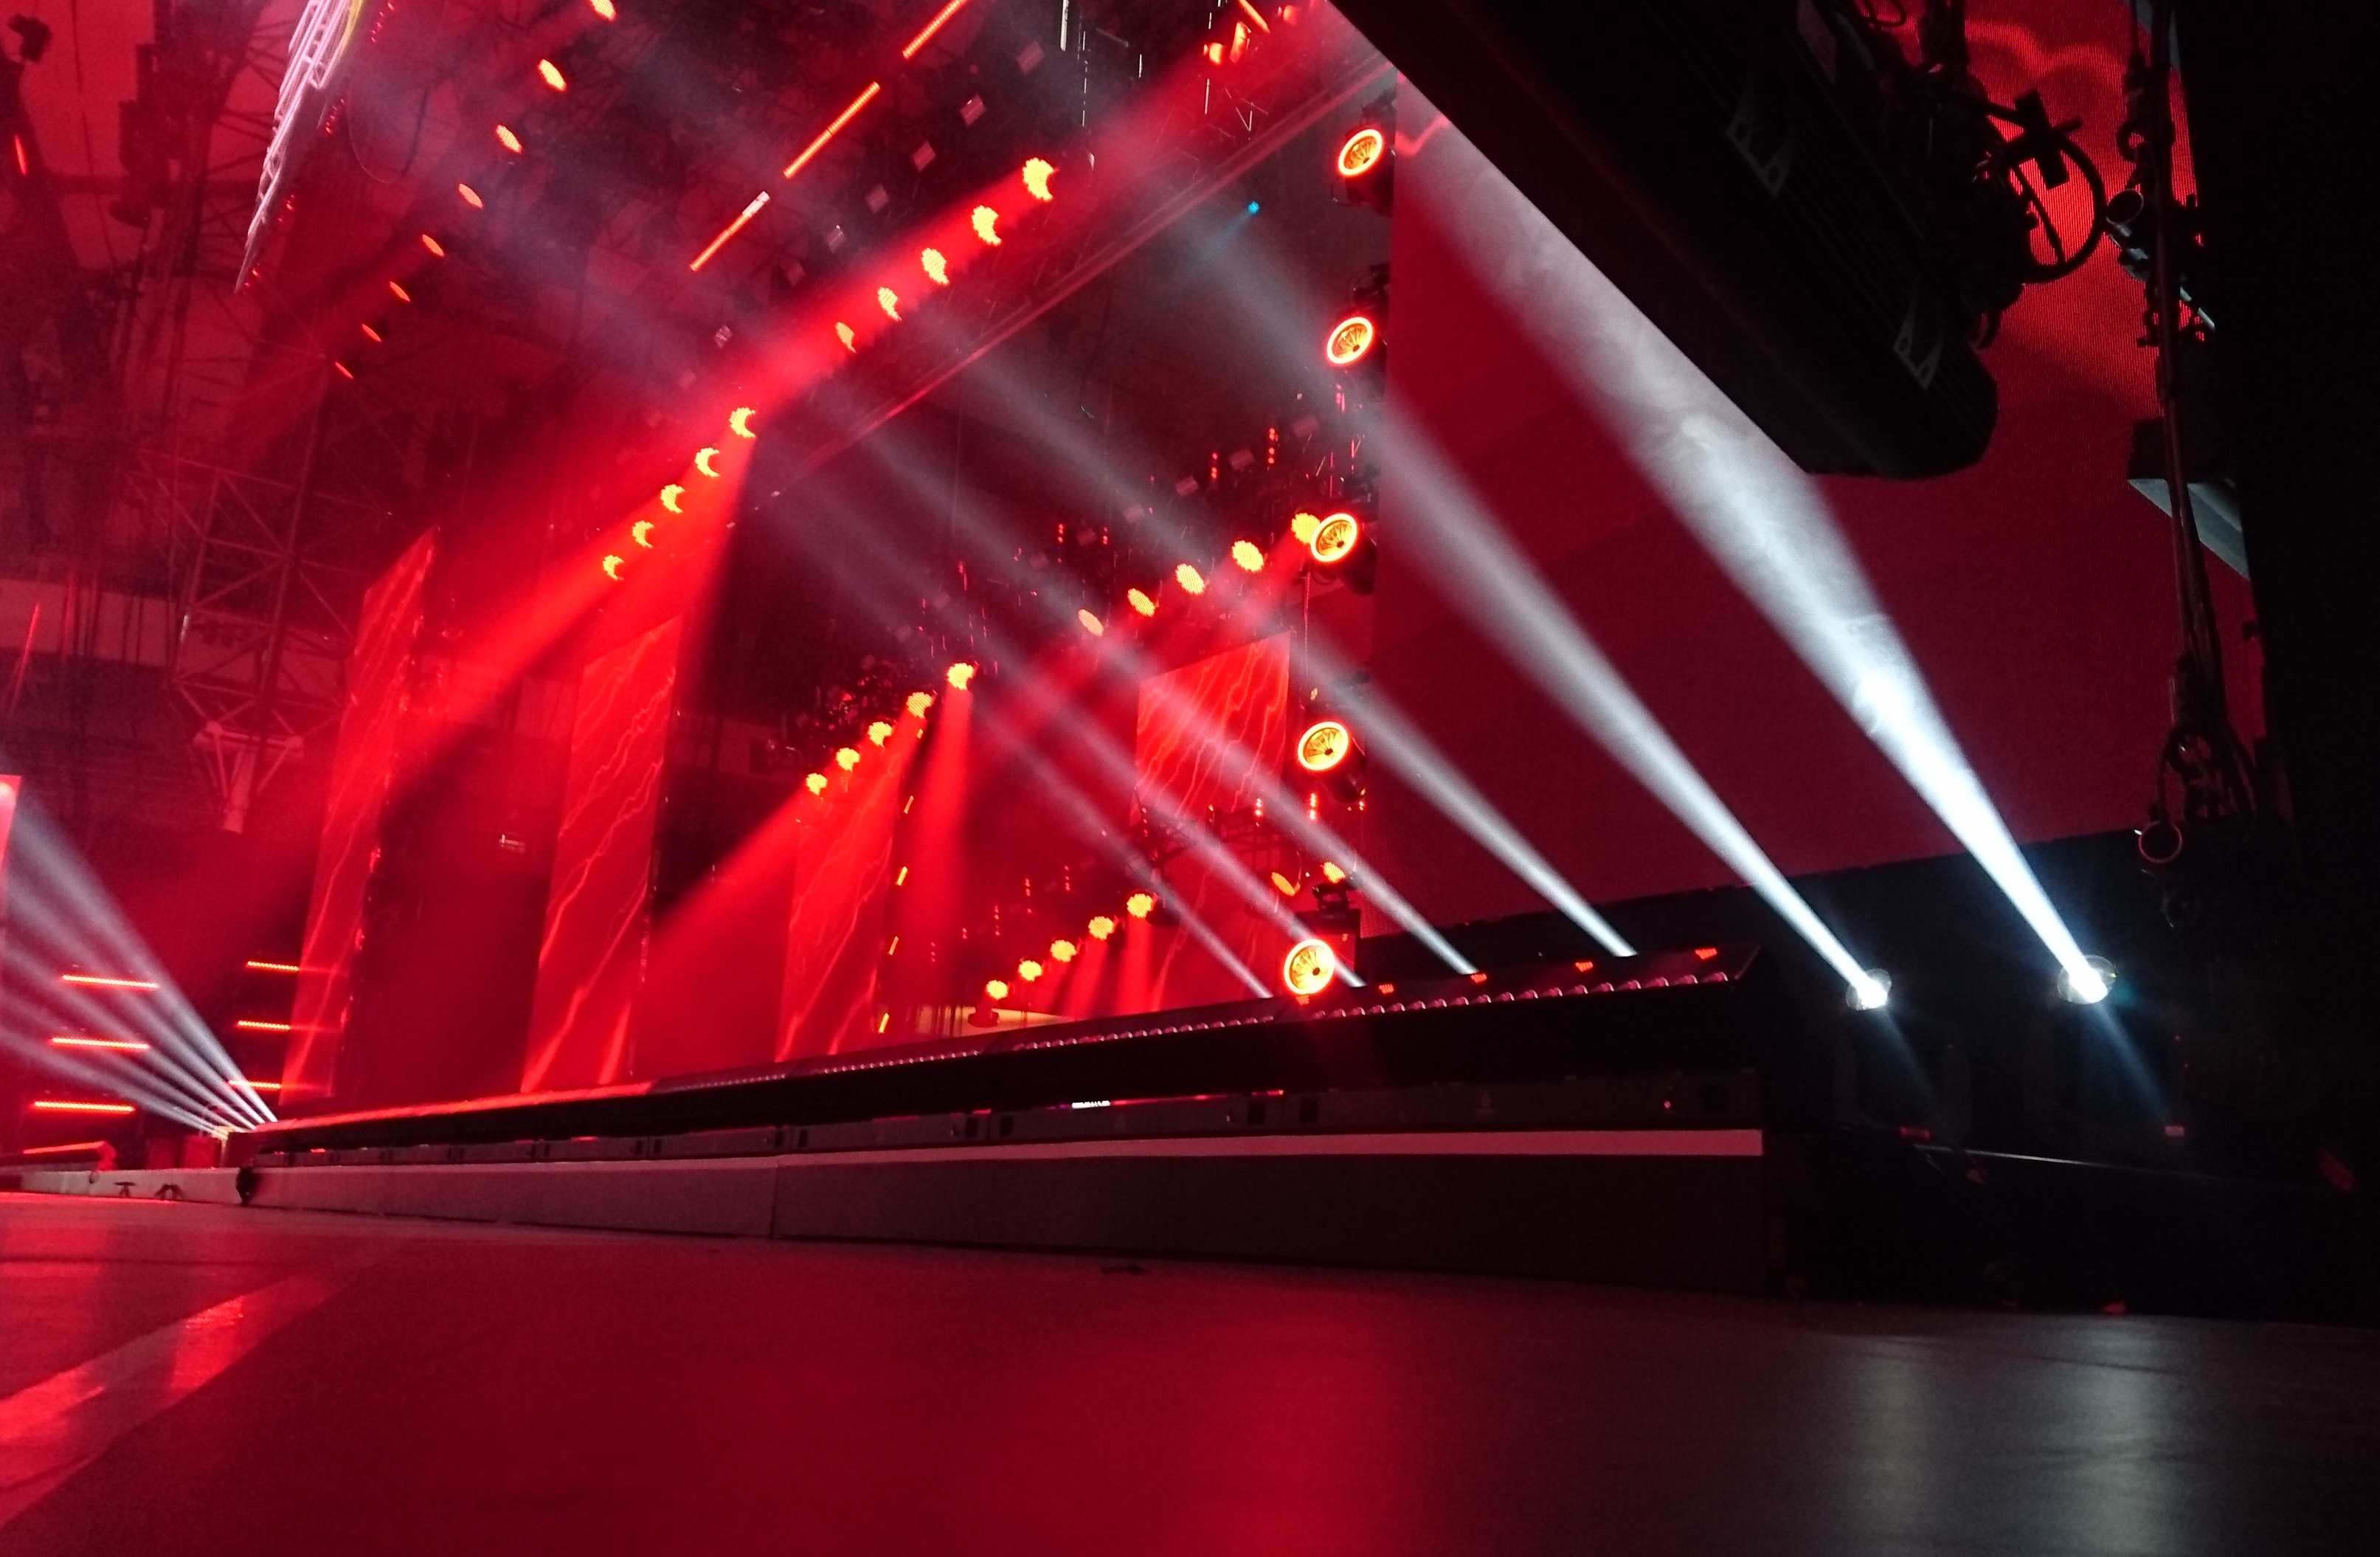
music, light, texture, concert, band, red, show, musician, lightshow, light show, stage, performance, magic, entertainment, nightclub, performing arts, live concert, light effects, light magic, music stage